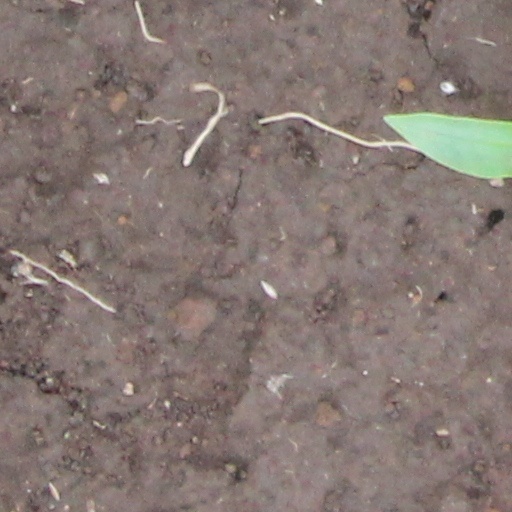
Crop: wheat